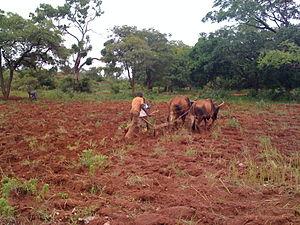
Travaux champêtres (culture attelée) près de Ferkessédougou, Côte d'Ivoire